Pokémon Colosseum

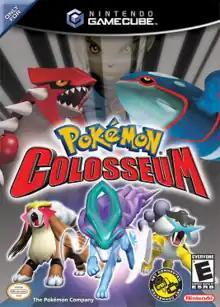
North American cover art. Clockwise from top: Wes, Kyogre, Raikou, Suicune, Entei, and Groudon.

Pokémon Colosseum is a role-playing video game developed by Genius Sonority and published by The Pokémon Company and Nintendo for the GameCube. A spin-off of the "Pokémon" series, it was released on November 21, 2003 in Japan, March 22, 2004 in North America and May 14, 2004 in Europe. Unlike previous titles' random encounters with Pokémon, "Colosseum" allows the player to steal ("snag") the Pokémon of other Pokémon Trainers. The game also features single-player and multiplayer battle modes.